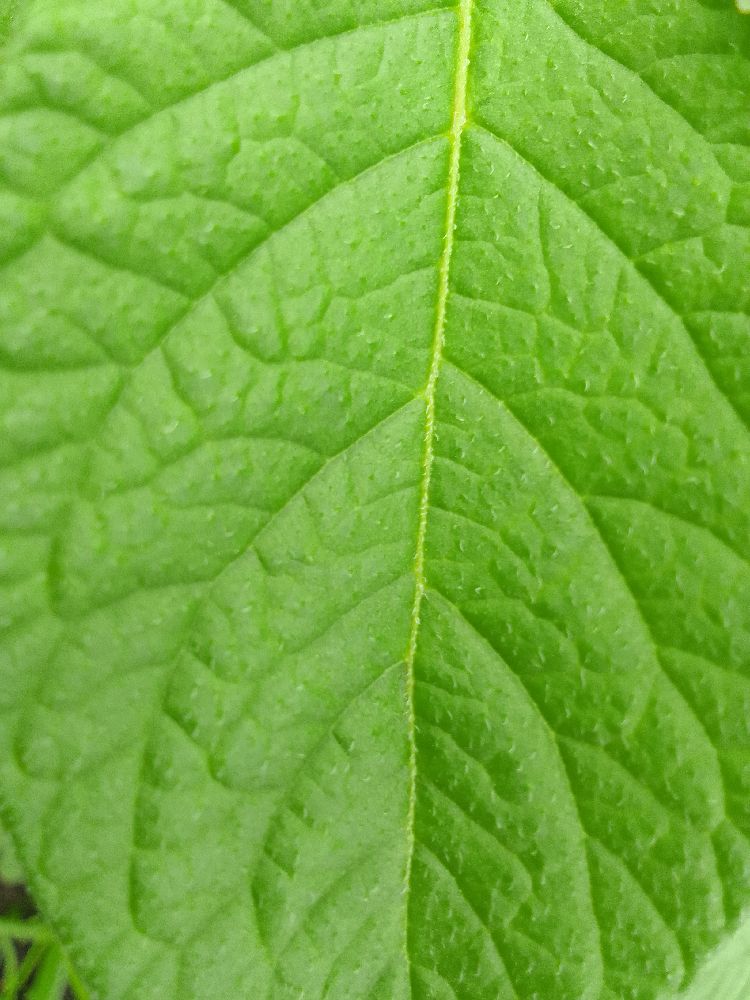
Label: Healthy